Bharaghar

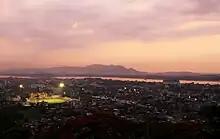
Guwahati, where Bharaghar is shot

This includes the locations which were referred in Bharaghar. These locations are fictional. It includes: